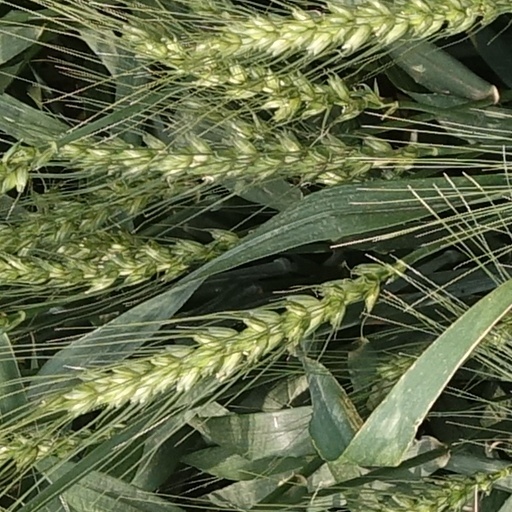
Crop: wheat